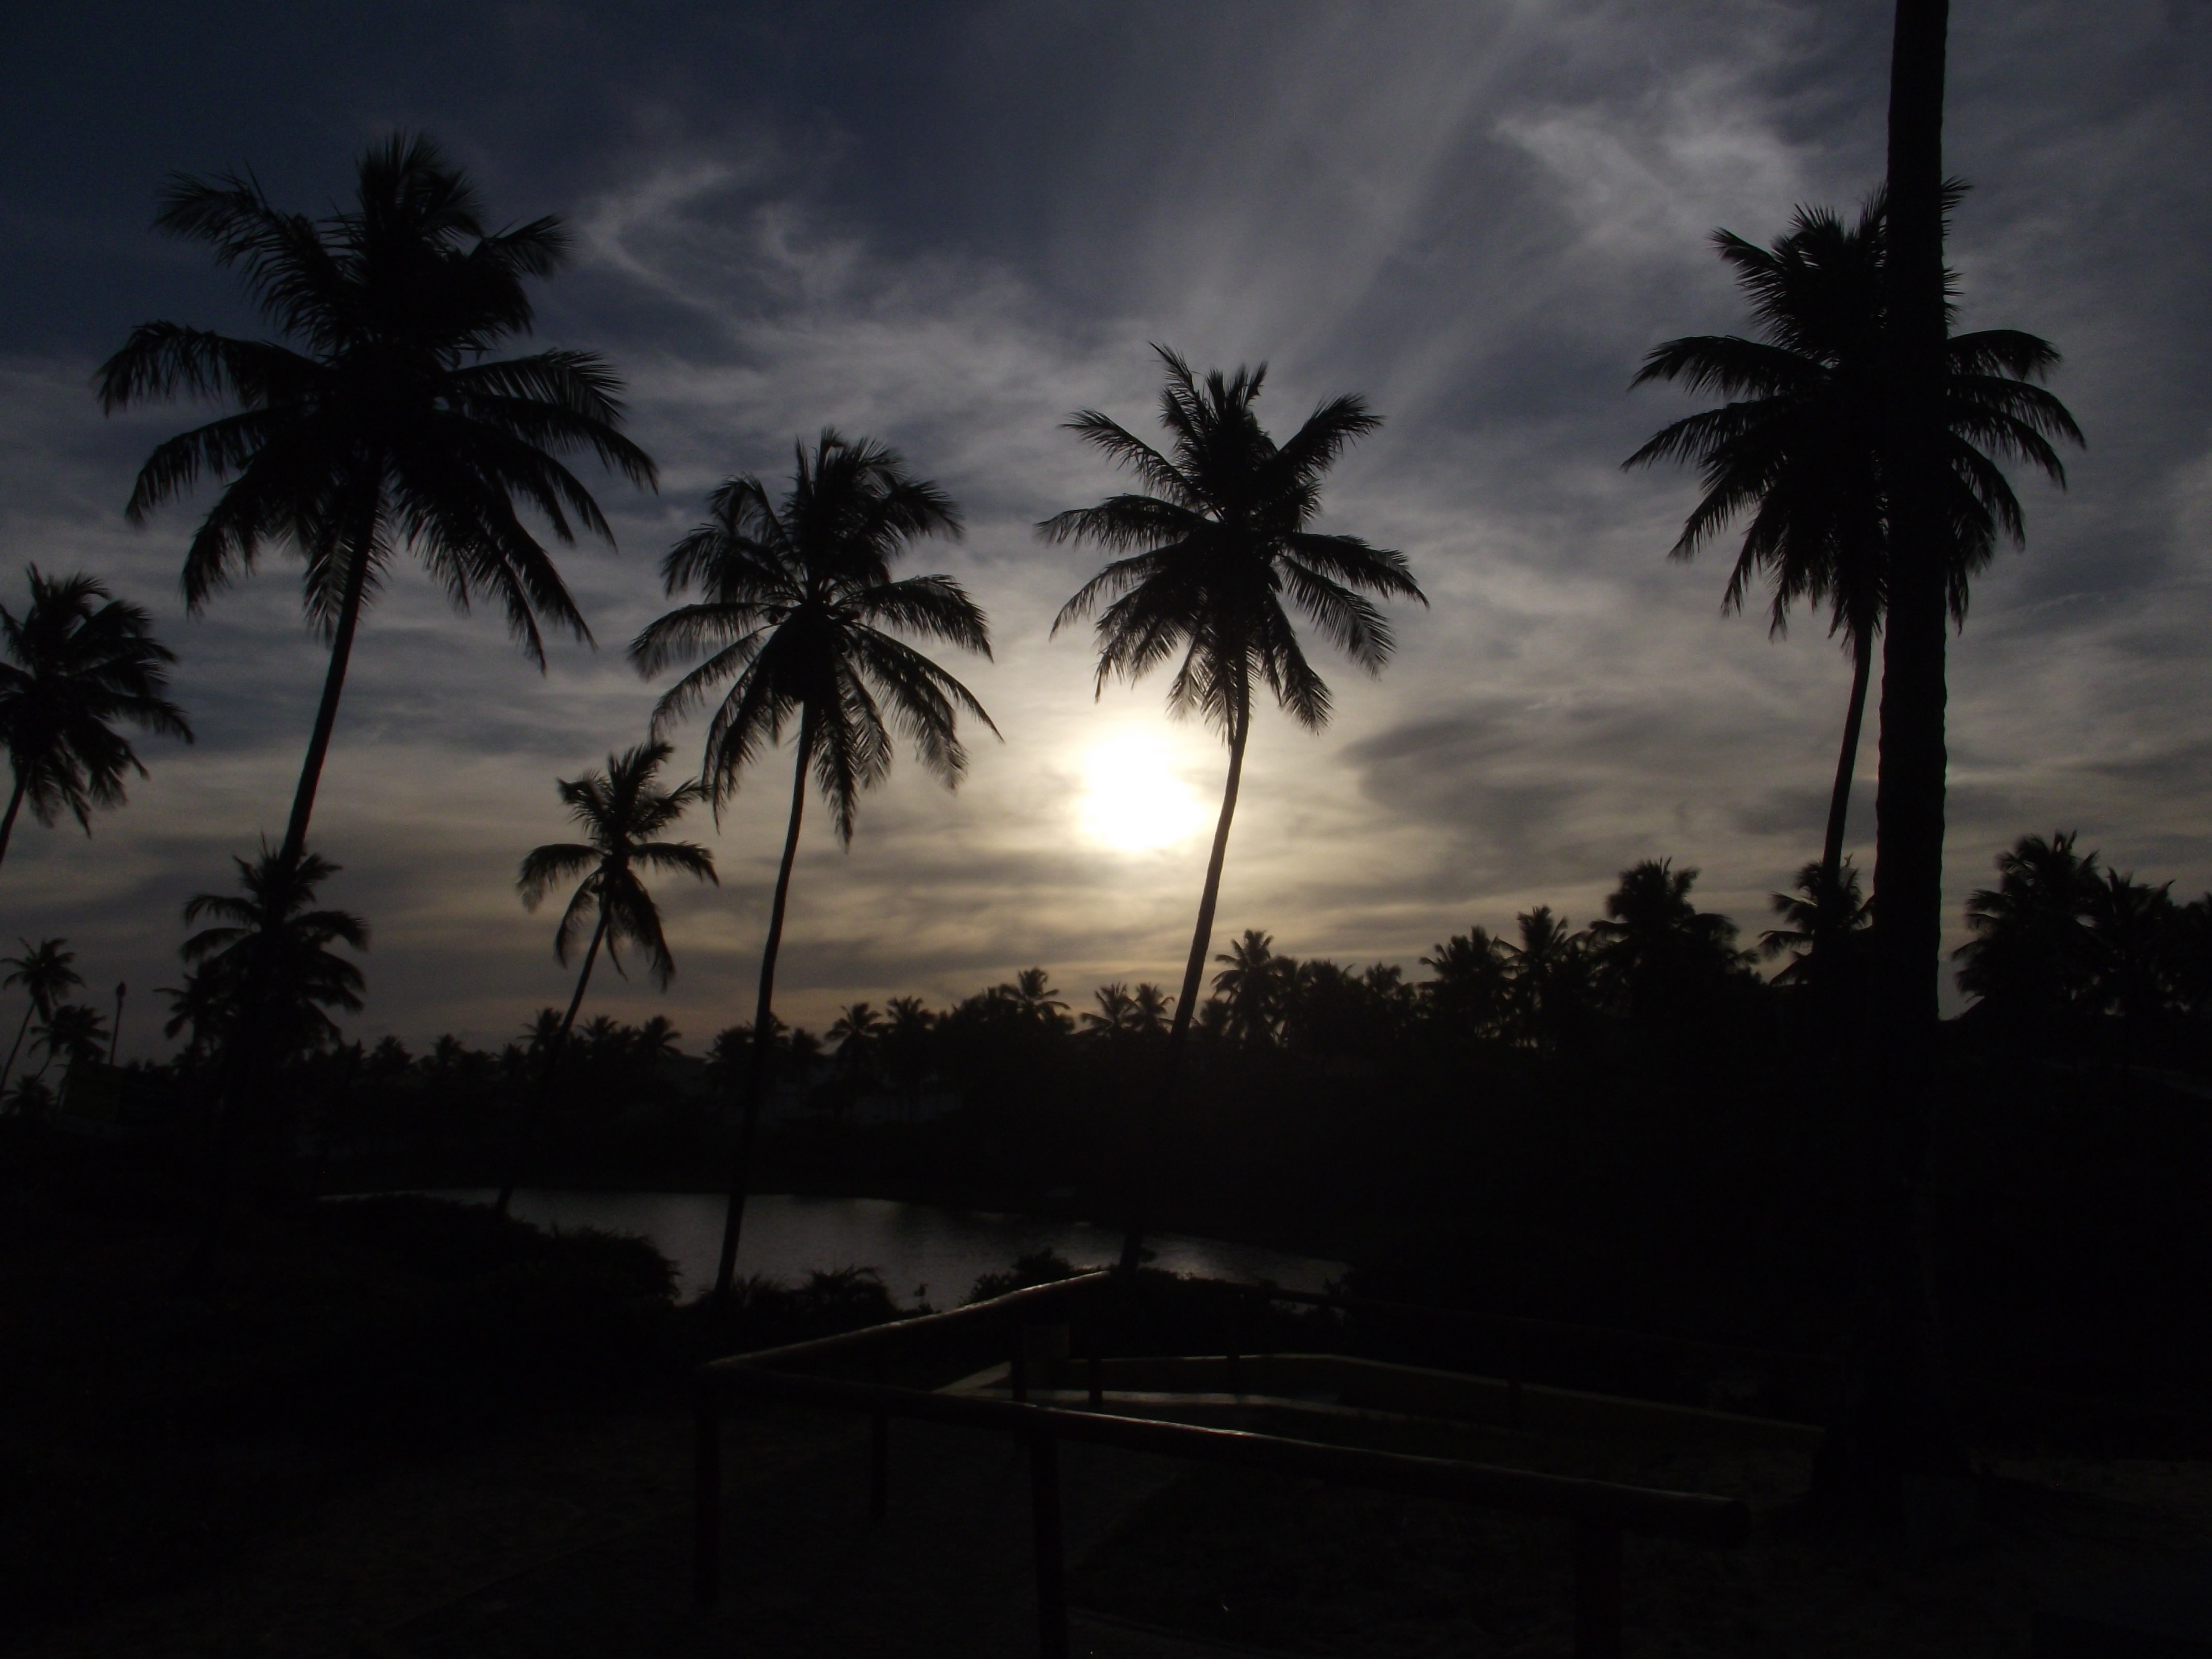
beach, tree, plant, sky, sun, sunrise, sunset, night, sunlight, morning, dawn, atmosphere, dark, dusk, evening, tropical, darkness, clouds, palm trees, atmospheric phenomenon, woody plant, arecales, palm family